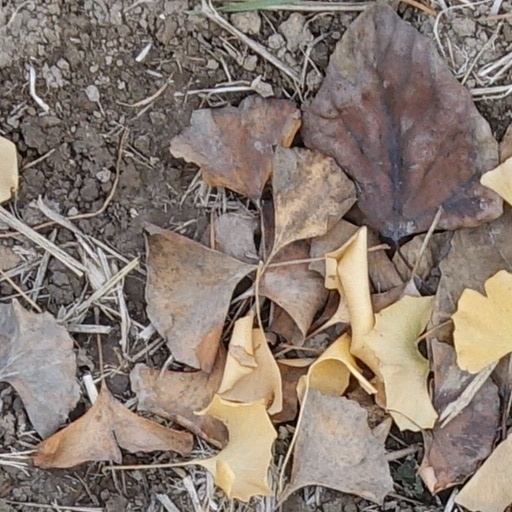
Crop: wheat